Joe Boley

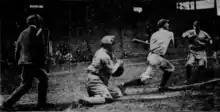
Joe Boley bats on April 7, 1919, at Shibe Park

Boley was a good fielder, steady hitter, and member of the Baltimore Orioles team that won seven consecutive International League championships (1919–1925). In 1923, the New York Yankees took an interest in Boley to replace aging shortstop Everett Scott, but backed off as Boley's reputed $100,000 price tag kept the Yankees and major league bidders at bay for years. The Chicago White Sox also took an interest in Boley, but Dunn requested $100,000 and three players, which they declined. It made manager Jack Dunn give Boley a high salary, similar to the average pay from Major League Baseball. After the Toronto Maple Leafs won the pennant in 1926, Dunn redundantly parted ways with Boley. Athletics owner Connie Mack bought him for an estimated $60,000 to $100,000 in 1927, when the Orioles team was being disbanded. He was elected to the International League Hall of Fame in 1954.